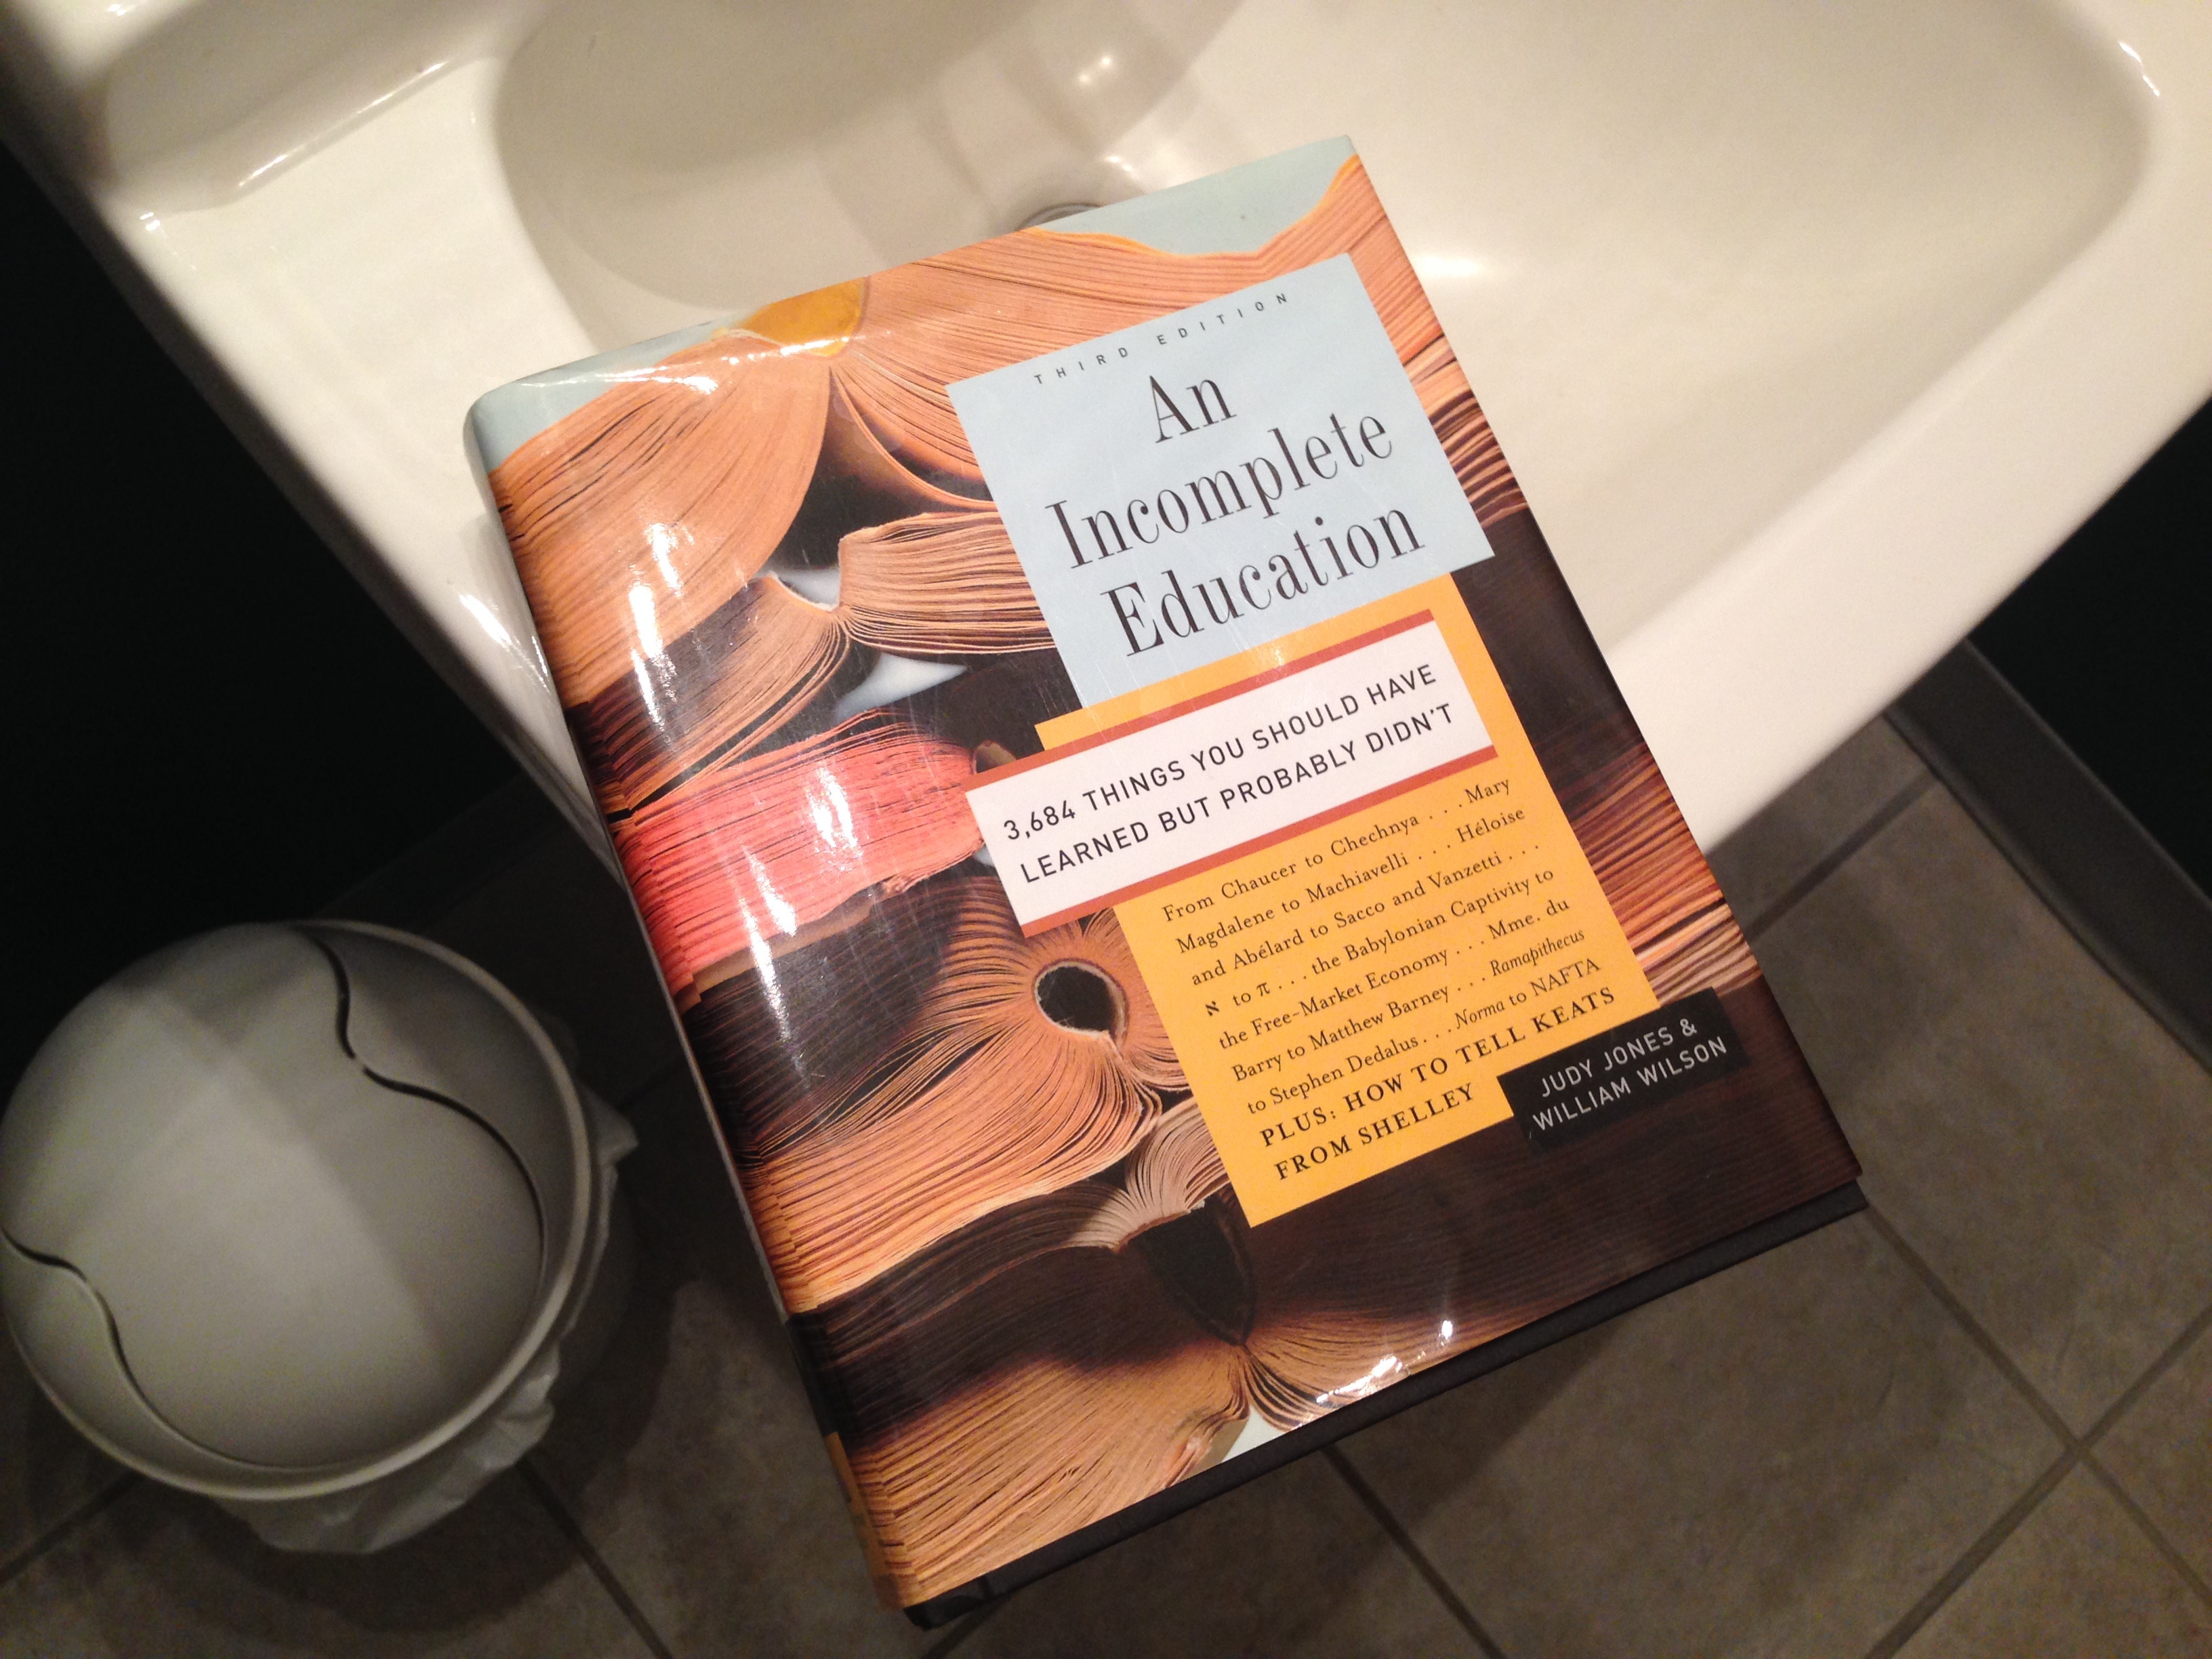
wood, brand, design, sense